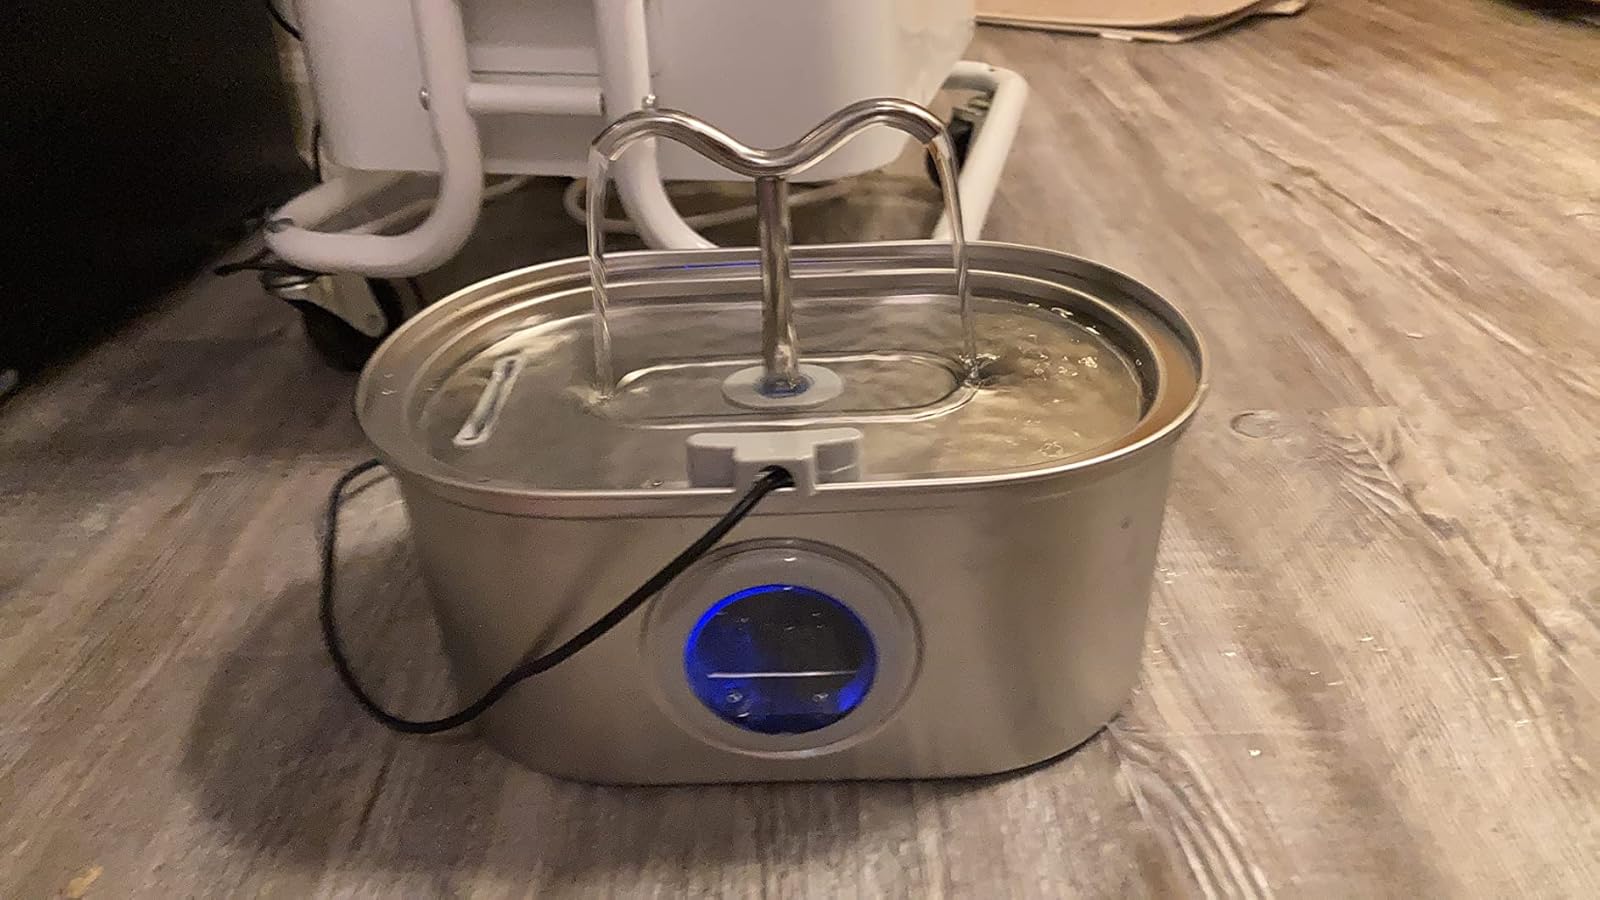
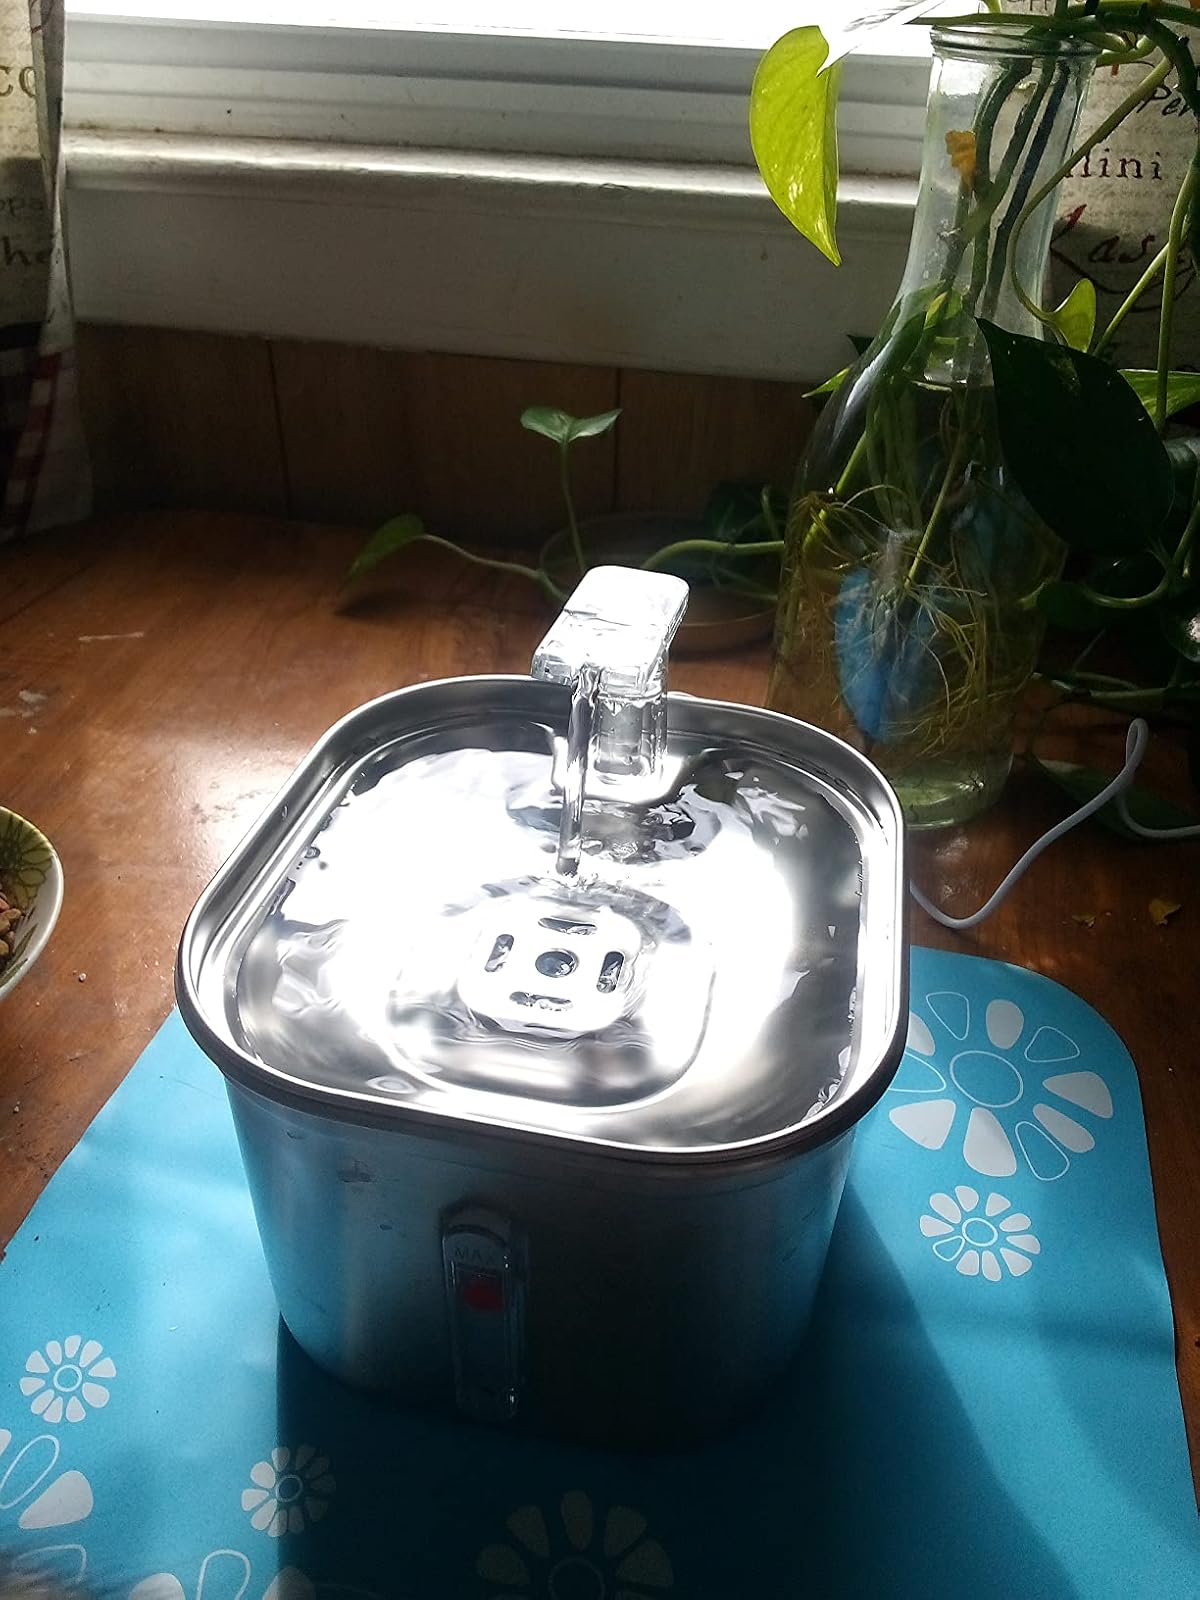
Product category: items_bowl
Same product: no